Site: brandenburg
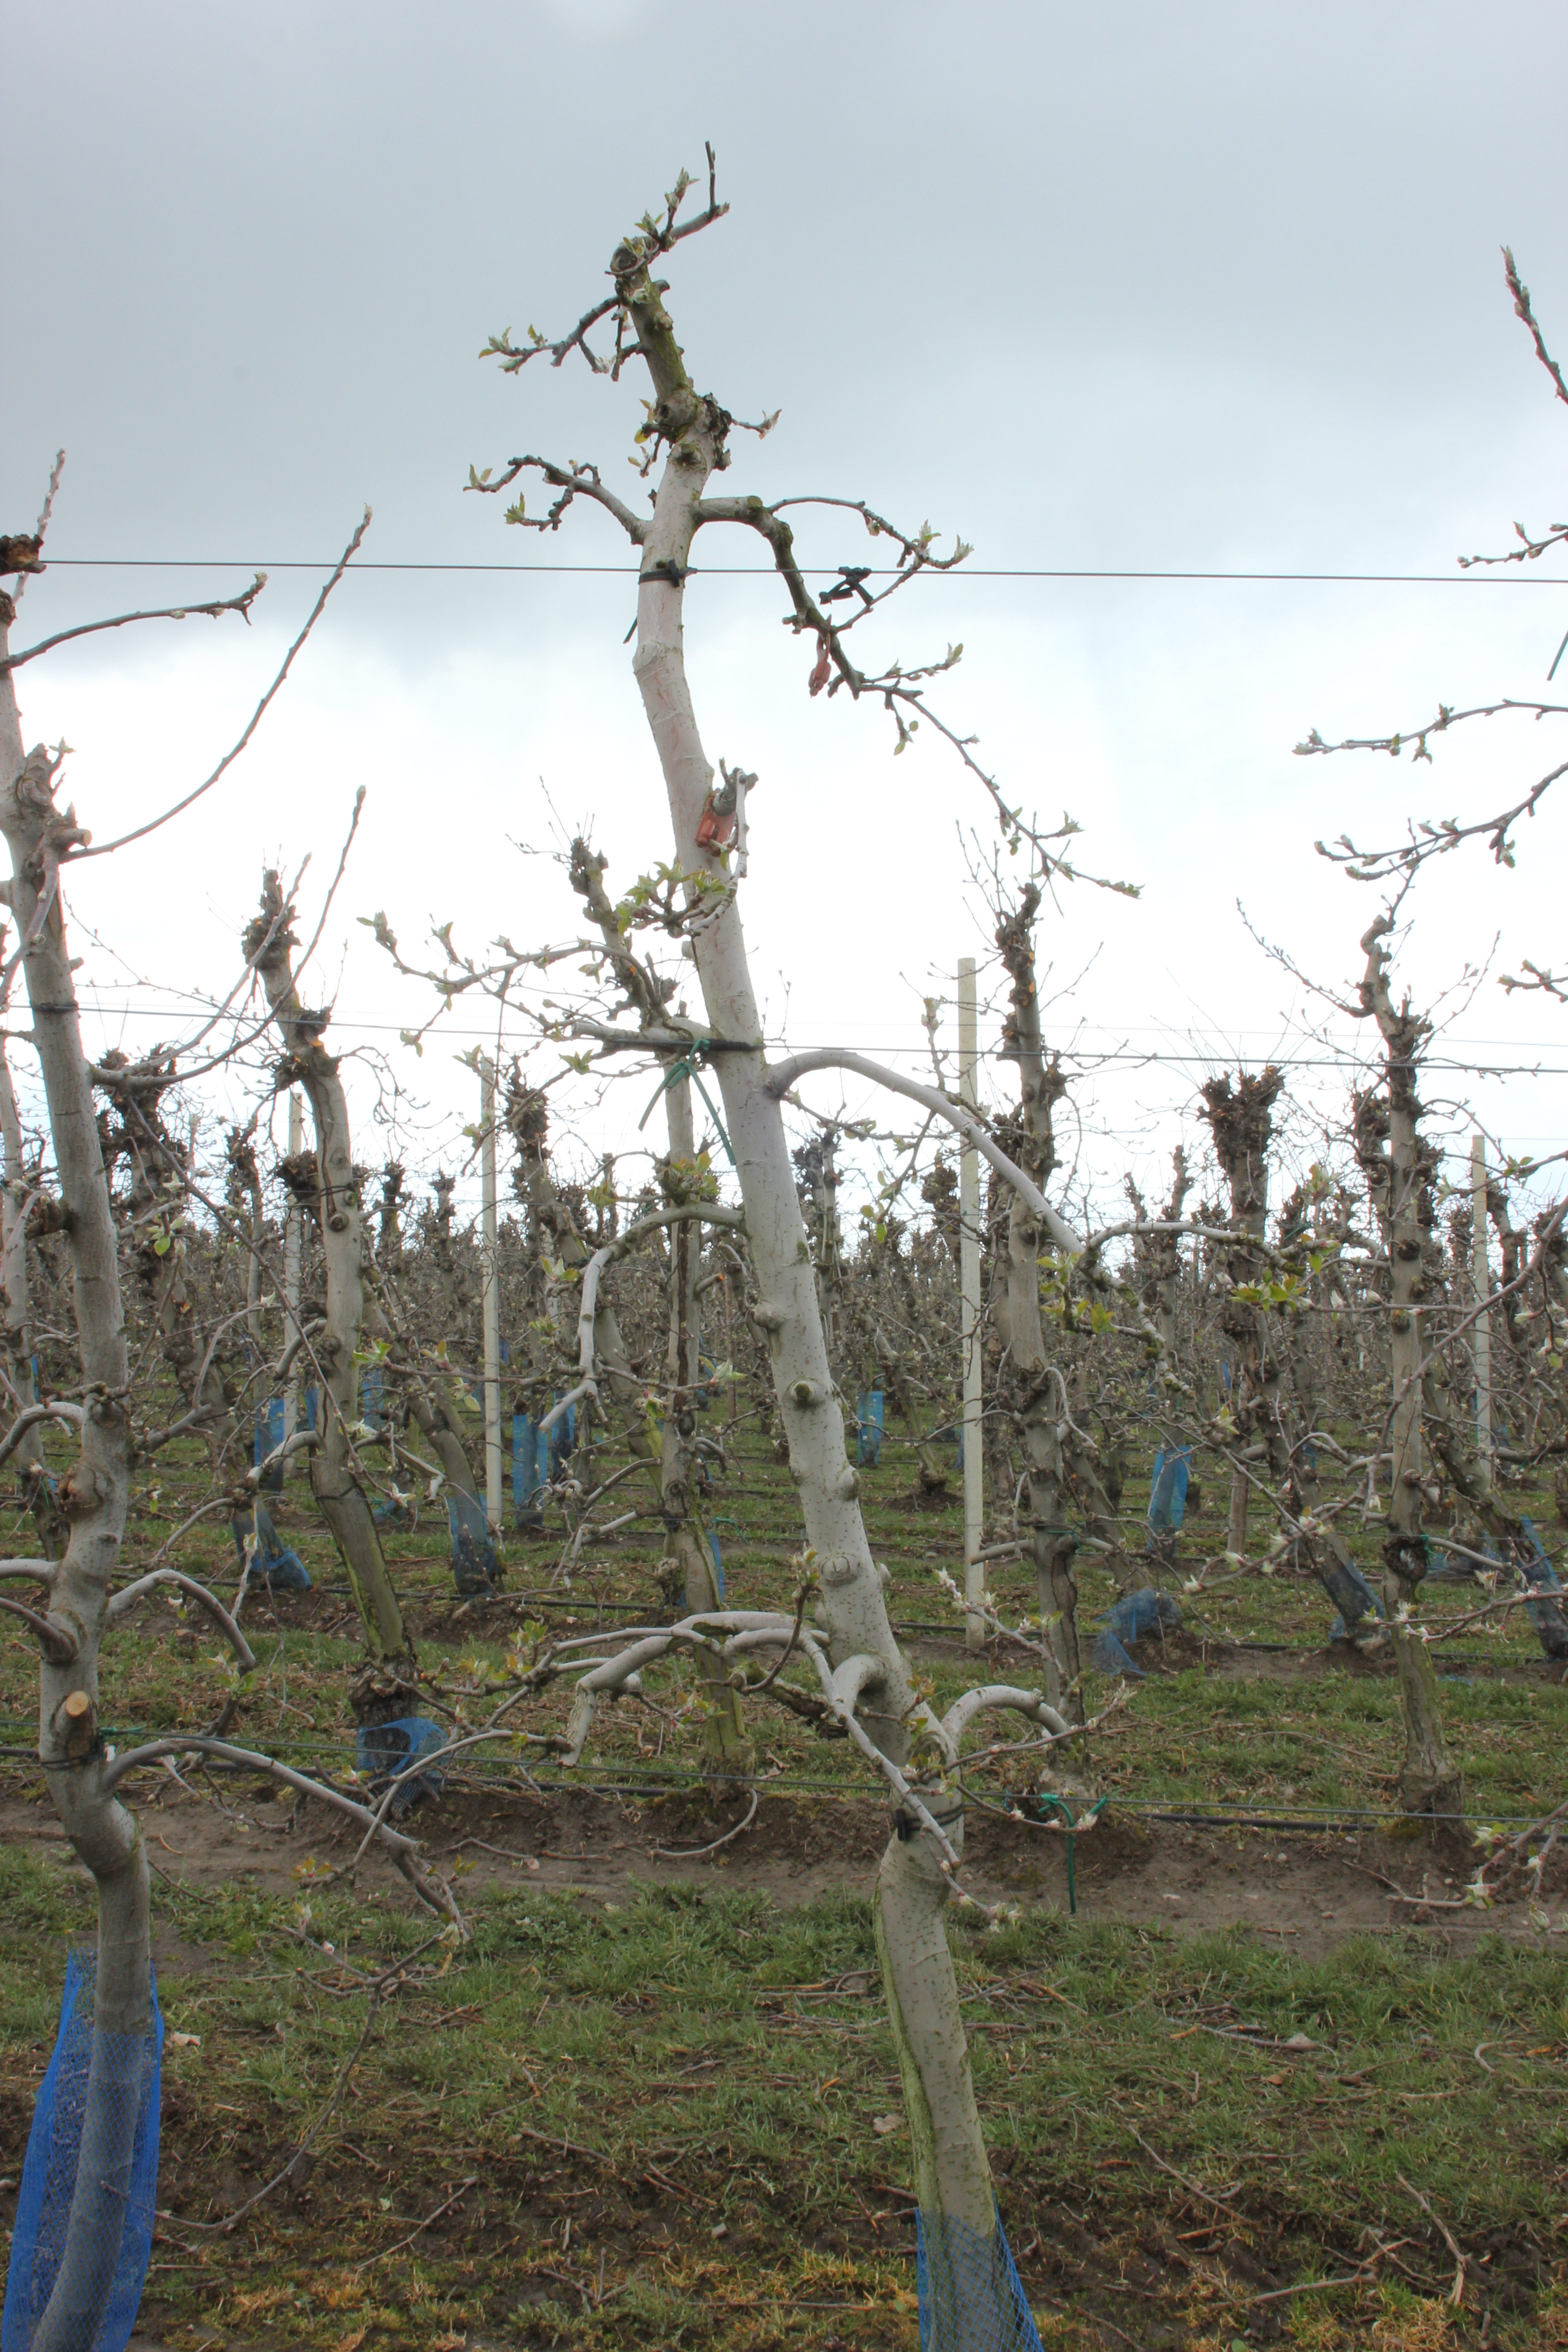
Growth stage (BBCH 55): Inflorescence emergence